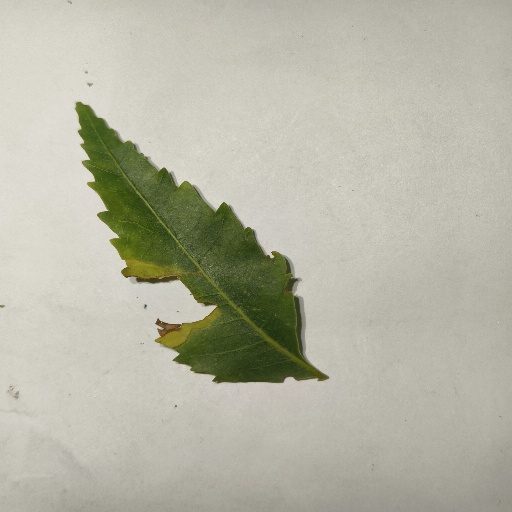
Species: Neem
Leaf condition: Shot Hole Leaf